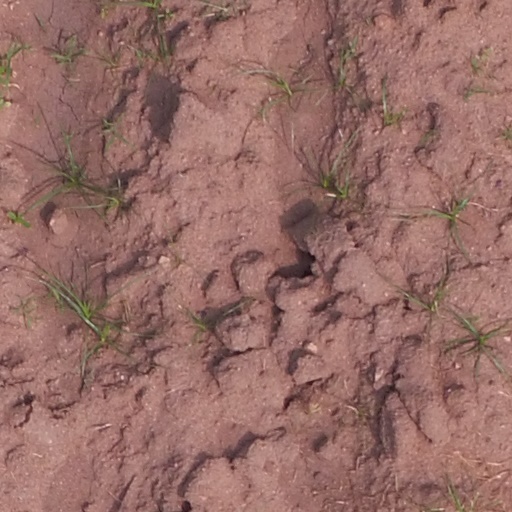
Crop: maize; corn